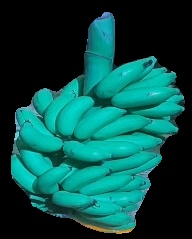
Variety: elakki-bale
Grade: grade2